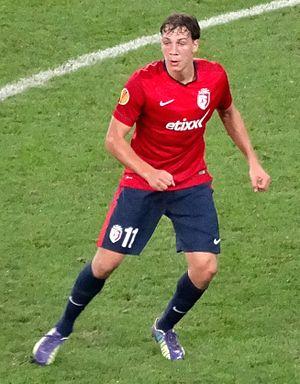
Michael Frey, né le 19 juillet 1994 à Münsingen, est un footballeur suisse qui évolue au poste d'attaquant au Fenerbahçe SK.